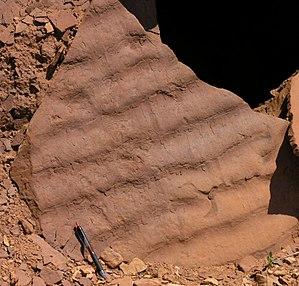
La géologie de la région de Capitol Reef se caractérise par des dépôts sédimentaires datant principalement du Mésozoïque. Les formations géologiques, qui se forment à la suite de ces dépôts, sont visibles au sein du parc national de Capitol Reef sur le plateau du Colorado dans l'État de l'Utah aux États-Unis.